Roger Garrett (actor)

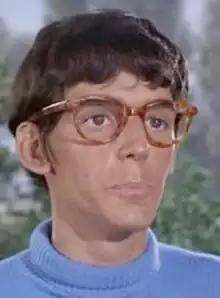
Roger Garrett in Bewitched 1966

Roger Garrett (1940–2000) was an American actor. He acted on stage and played supporting roles in television series and films. He had a starring role in the West Coast production of "Fortune and Men's Eyes" (1969) and a starring role in the horror/thriller motion picture "Night of the Cobra Woman" (1972).